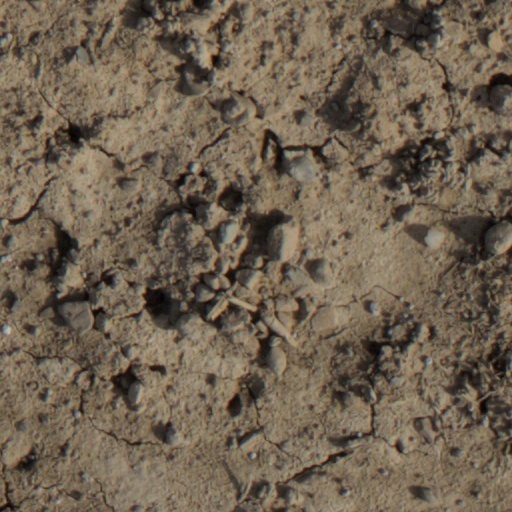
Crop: wheat